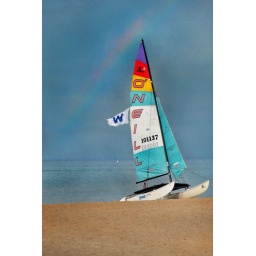
there was a rainbow over my family's sail boat at the beach today. soo. woo. haha